1968 Winter Olympics

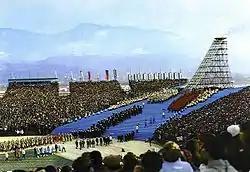
Opening Ceremony in the Olympic Stadium.

For first time, a temporary stadium was built to host the ceremonies, supported by scaffolding and able to hold 60,000 spectators. The Olympic Stadium was situated in the immediate vicinity to the Olympic Village and IBC/MPC. At the back of the stadium, there was a steel scaffold that kept host to the Olympic flame, located in a 4m wide bowl at the top, which also was able to take 550 kg in weight. There were also stairs leading to the top, containing 96 steps.